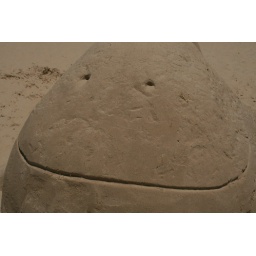
Sand sculptures at a sand sculpture building competition at the beach in Grand Haven.